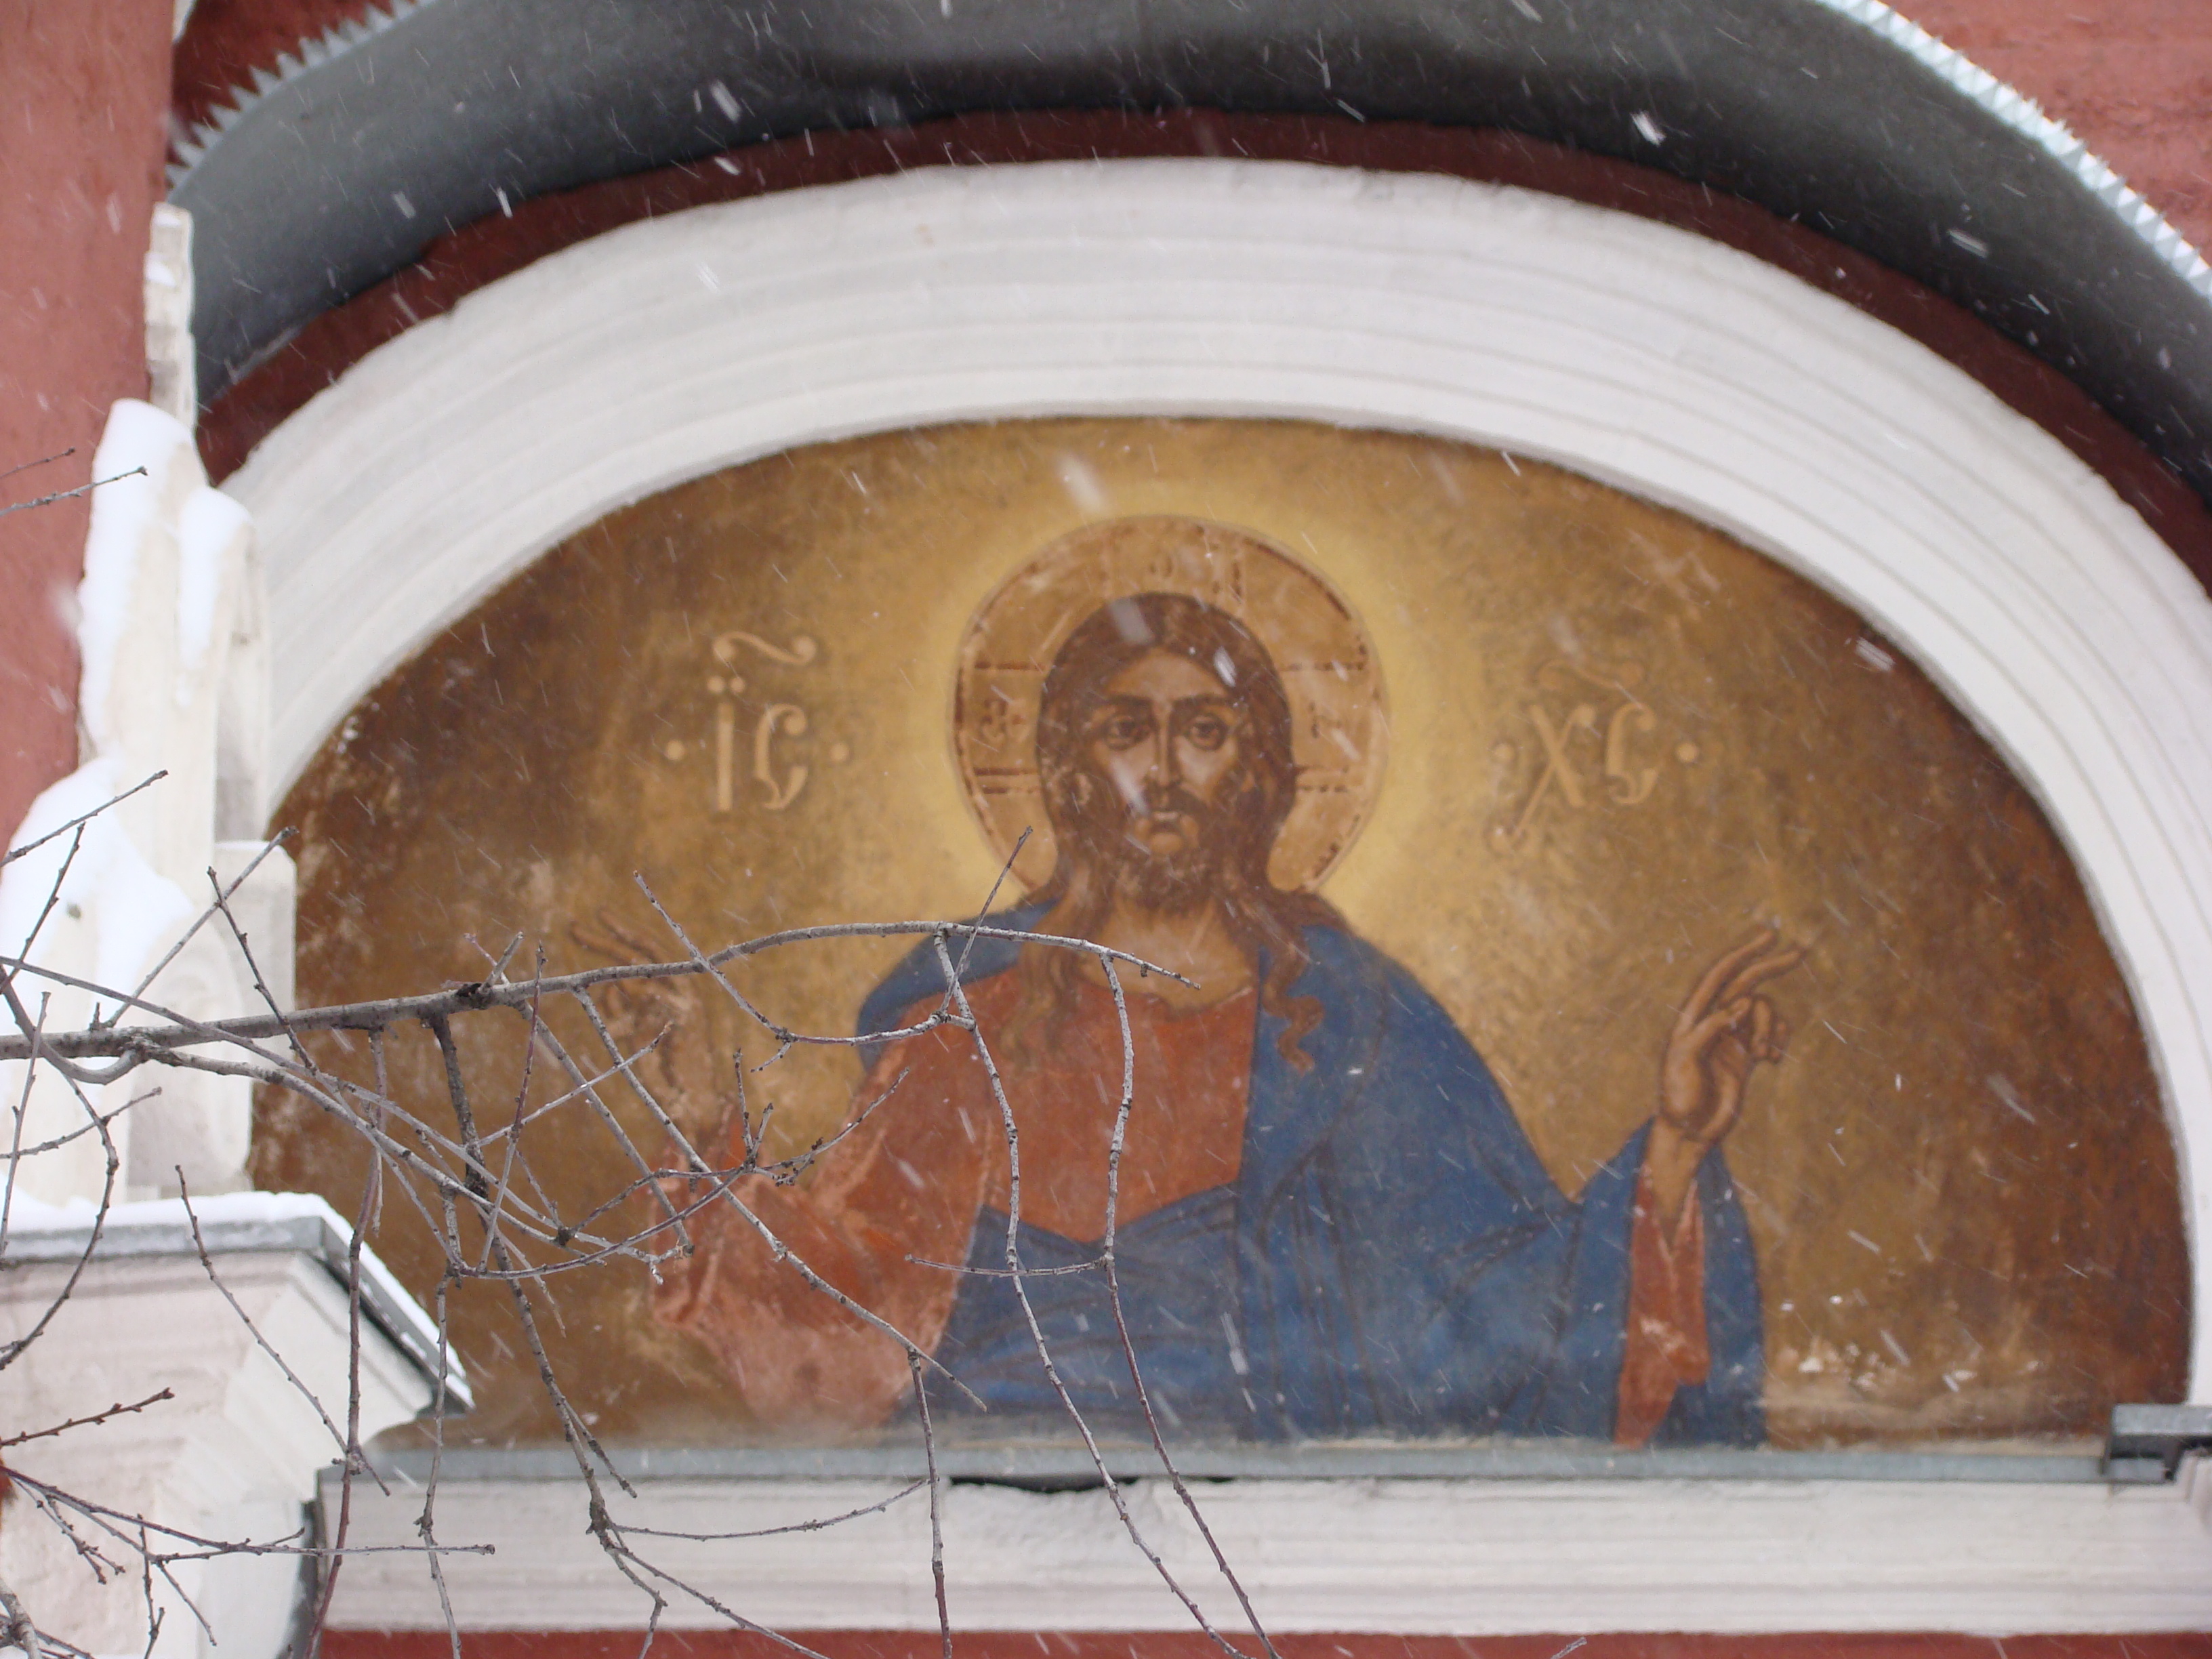
church, sculpture, art, temple, sony, moscow, orthodox, carving, russia, dsch9, ancient history